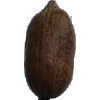
Label: Nut Pecan 1